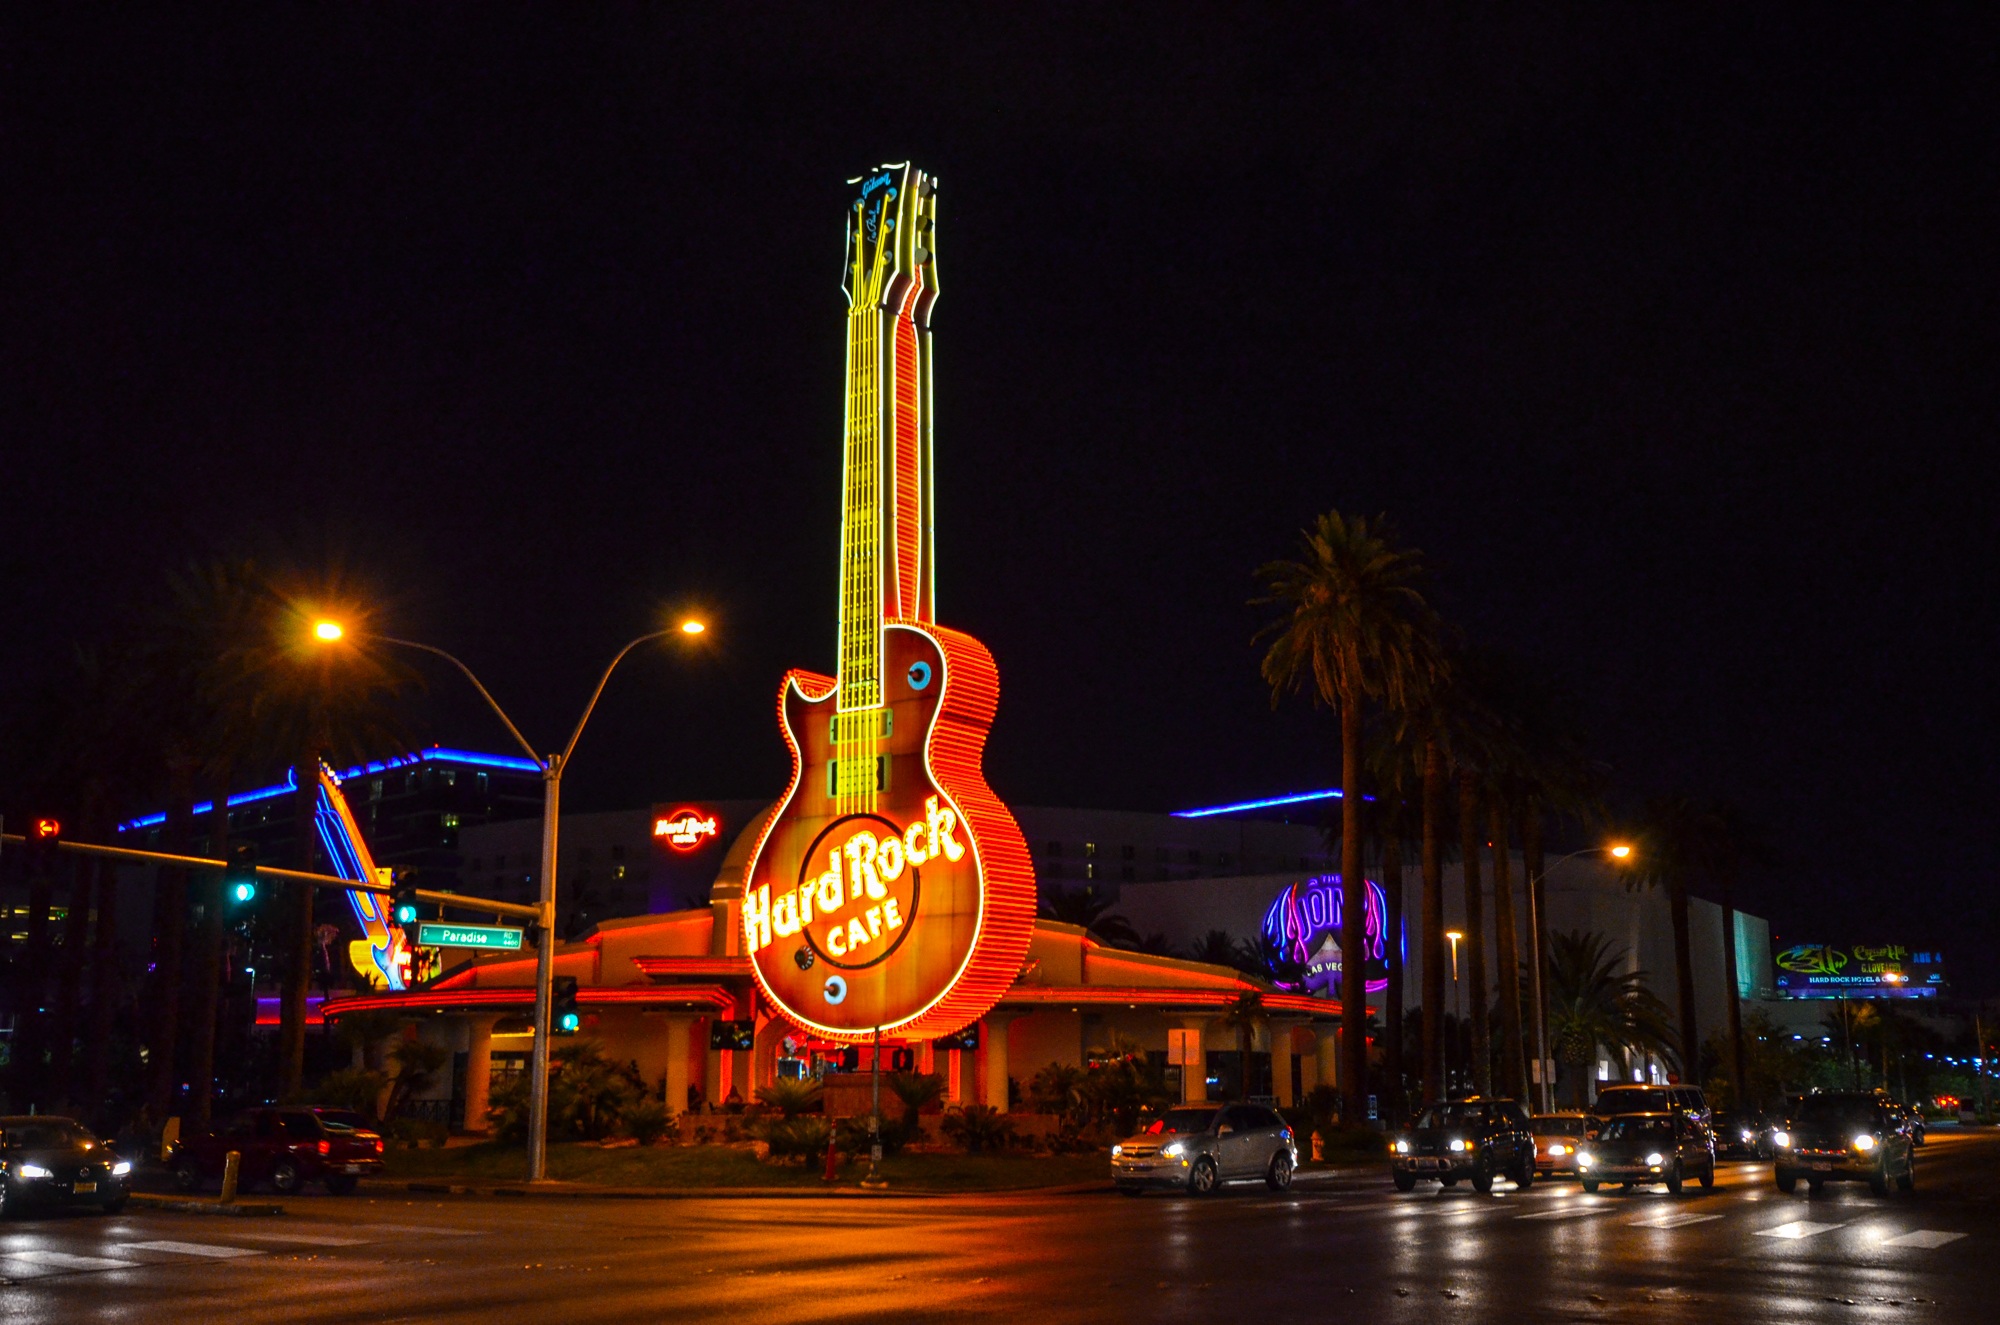
light, road, night, guitar, evening, amusement park, usa, america, lighting, neon sign, lights, shield, autos, nevada, casino, gambling, las vegas, south west, hard rock cafe, sin city